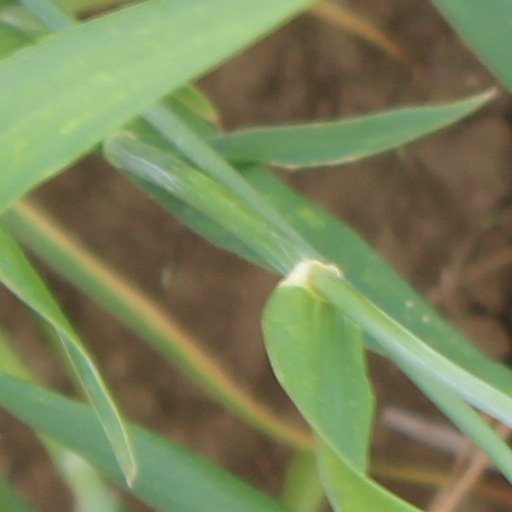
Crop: wheat